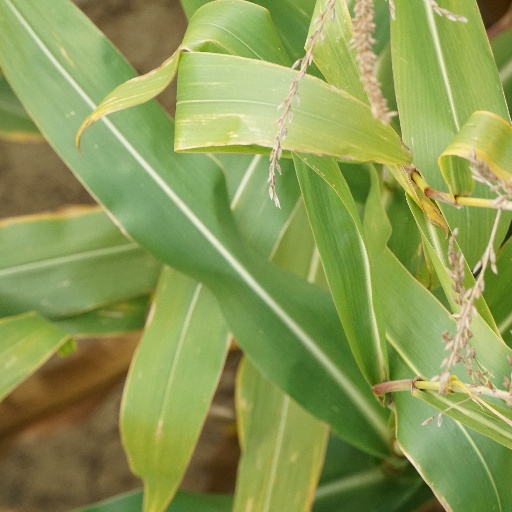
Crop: maize; corn